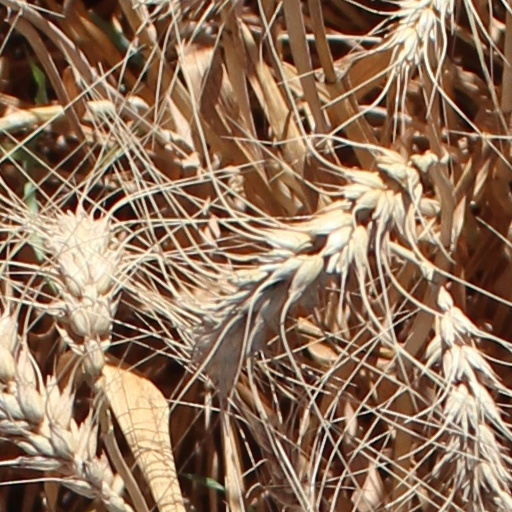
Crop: wheat